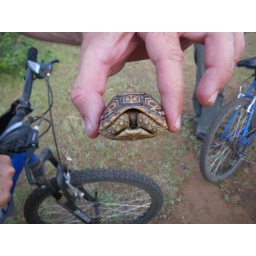
mountain biking through kruger near oliphants camp. a leopard turtle